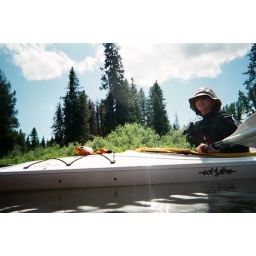
Linda bird watching on the canoe trail in Robin's rental boat